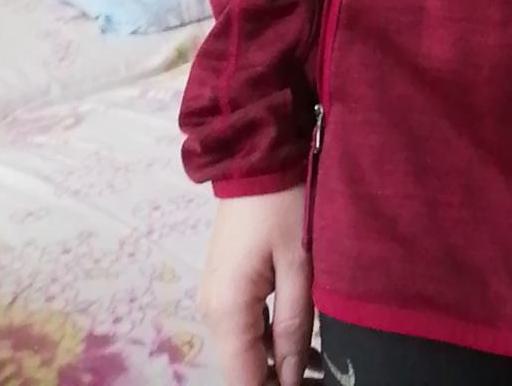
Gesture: no_gesture